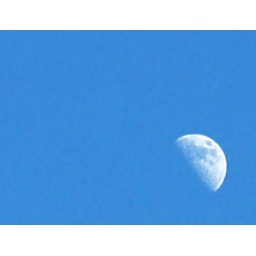
There it was, hanging in the clear blue sky over Hampshire.